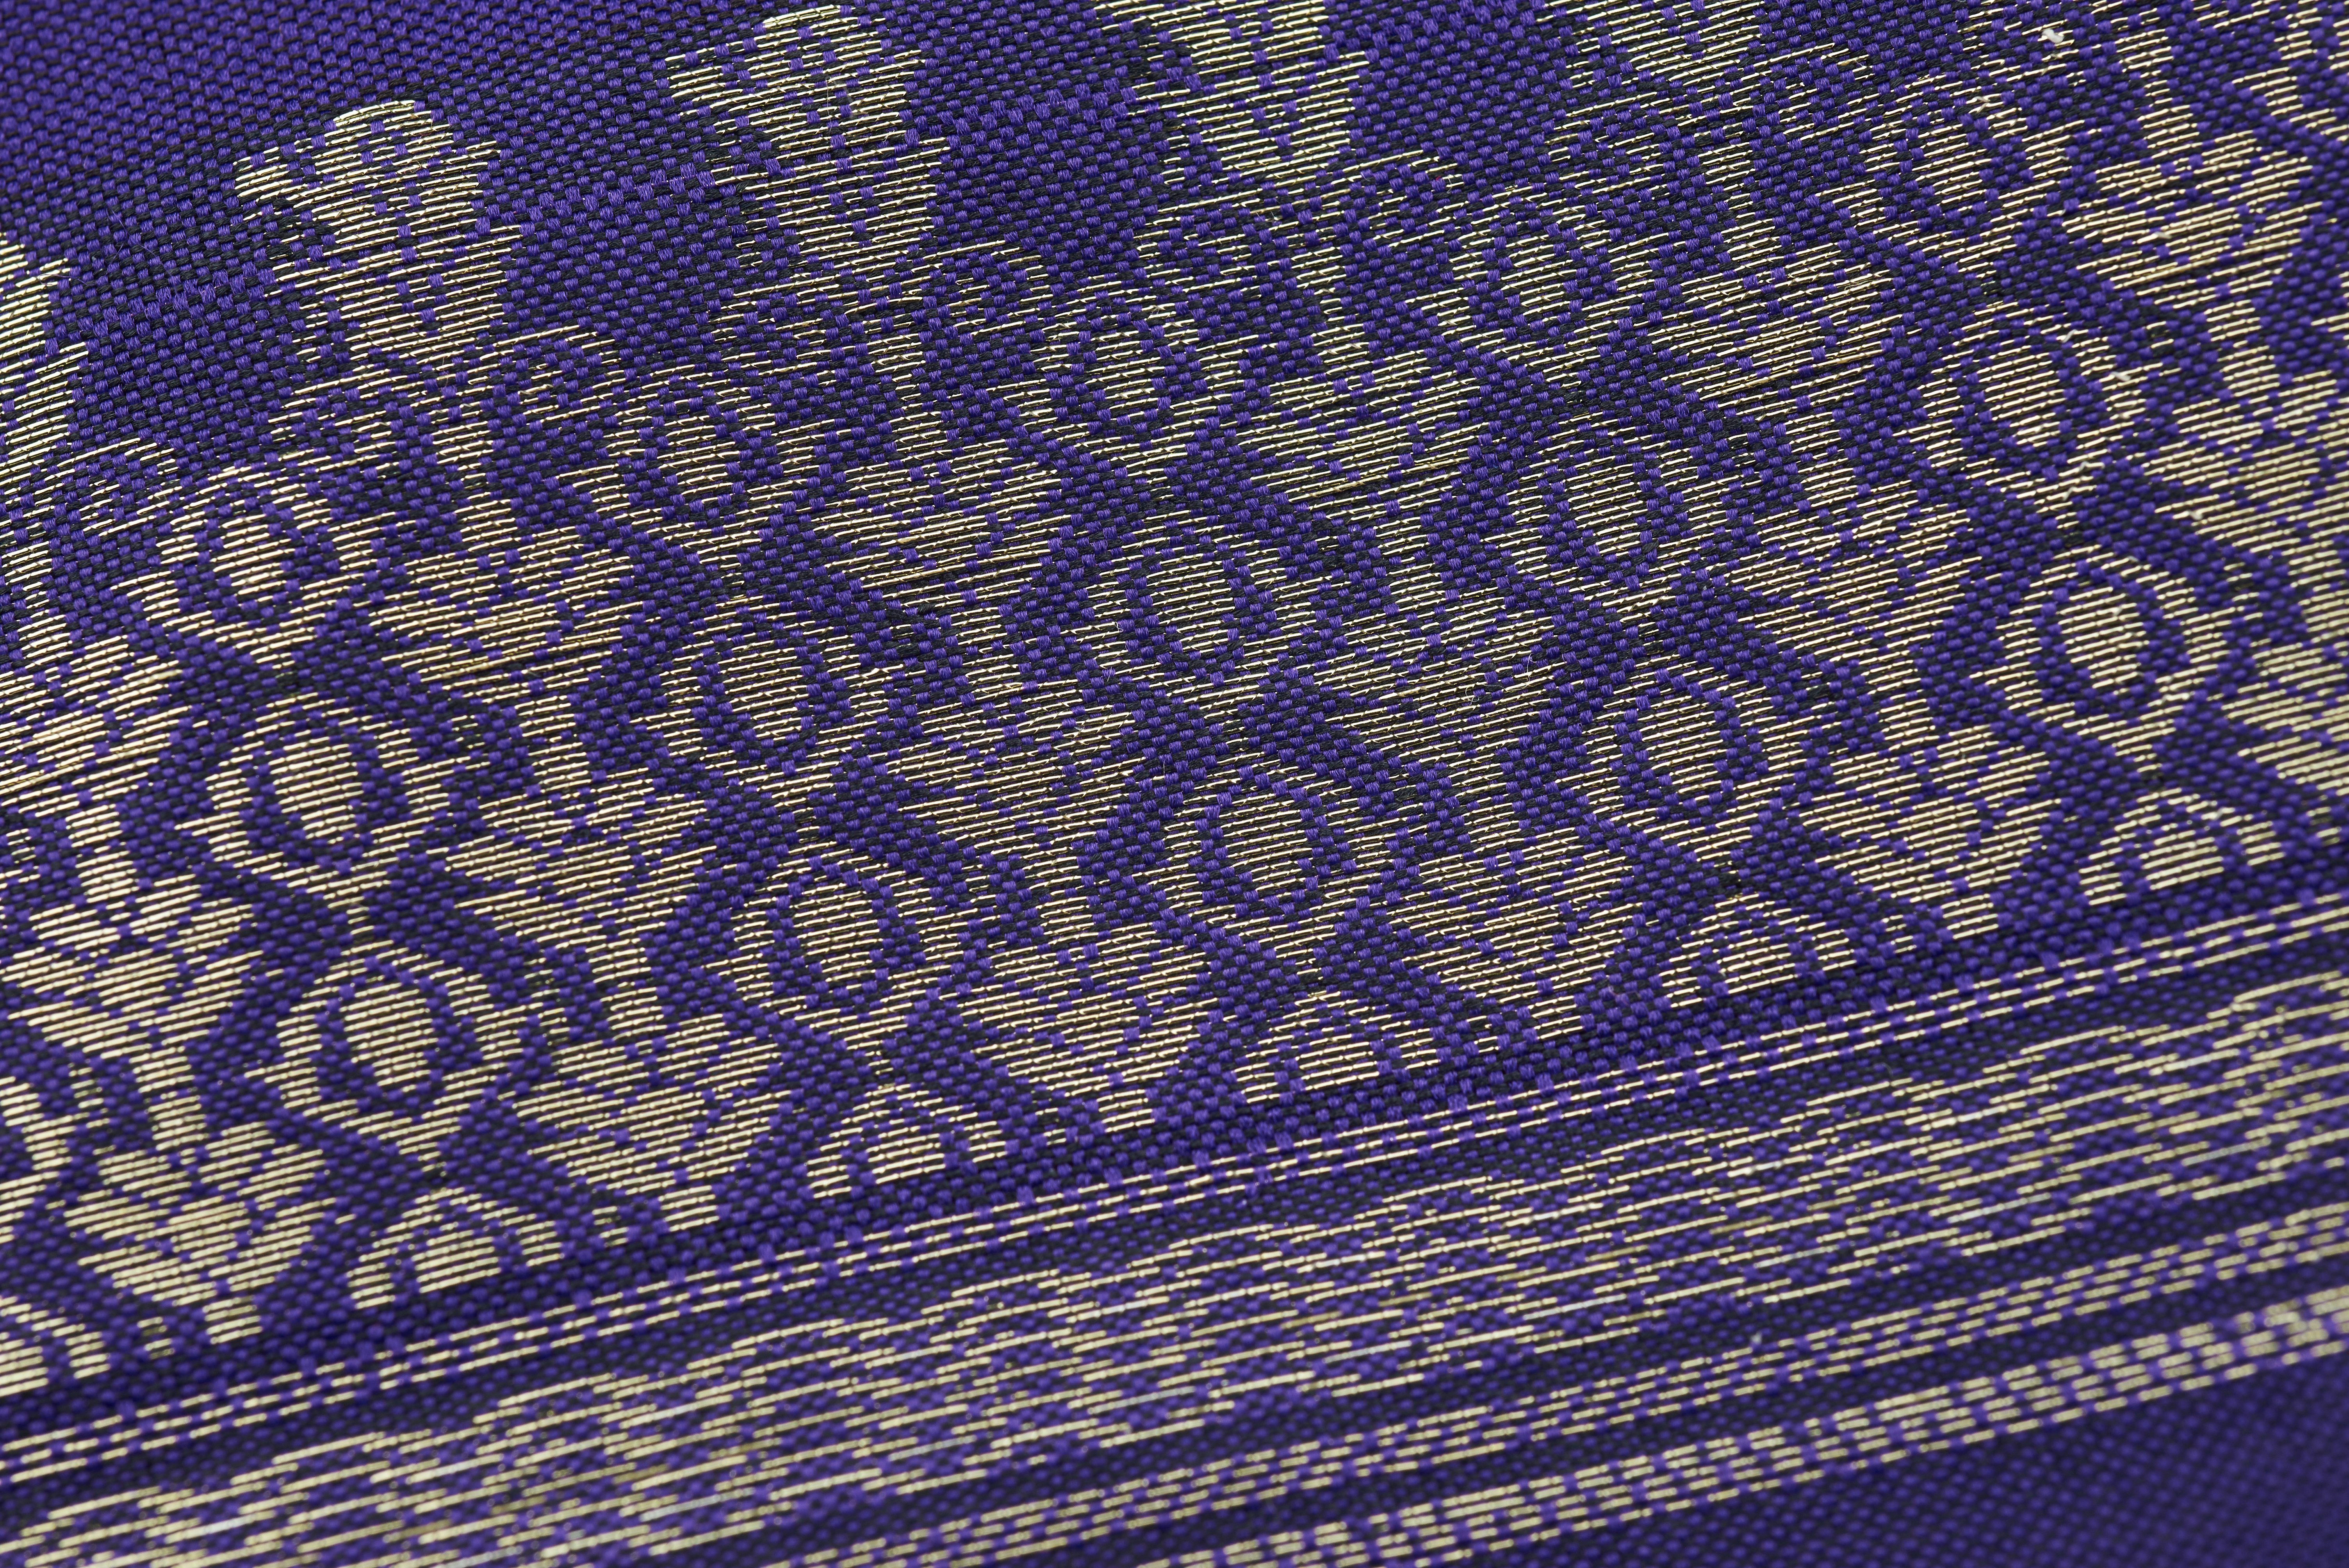
purple, violet, pattern, woven fabric, lavender, lilac, textile, wool, weaving, magenta, woolen, thread, lace